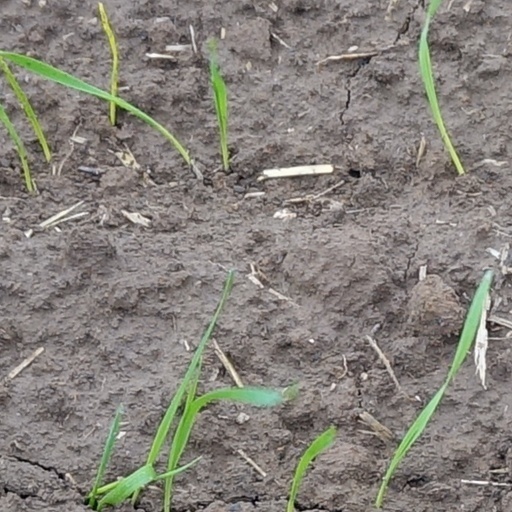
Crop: wheat